Craig Foster

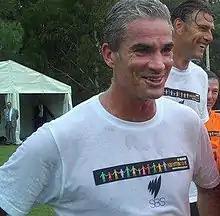
Foster in 2011

Foster started his on-air career with the Seven Network, serving as a soccer analyst and principal commentator on their then pay TV sport channel, C7 Sport, as well as regularly appearing as a panellist on SBS' weekly soccer program "On The Ball". He later joined SBS full-time, working with Les Murray and the Johnny Warren at the helm of SBS' hugely successful soccer broadcasts. He became known as "Fozz" or "Fozzy".